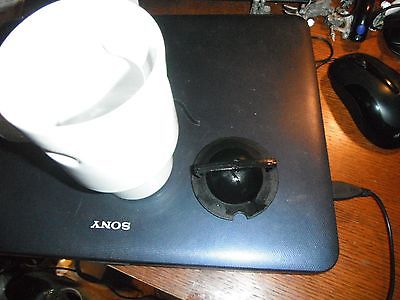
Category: mug